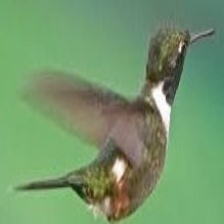
Species: AMETHYST WOODSTAR
Scientific name: CALLIPHLOX AMETHYSTINA
ImageNet parent category: hummingbird